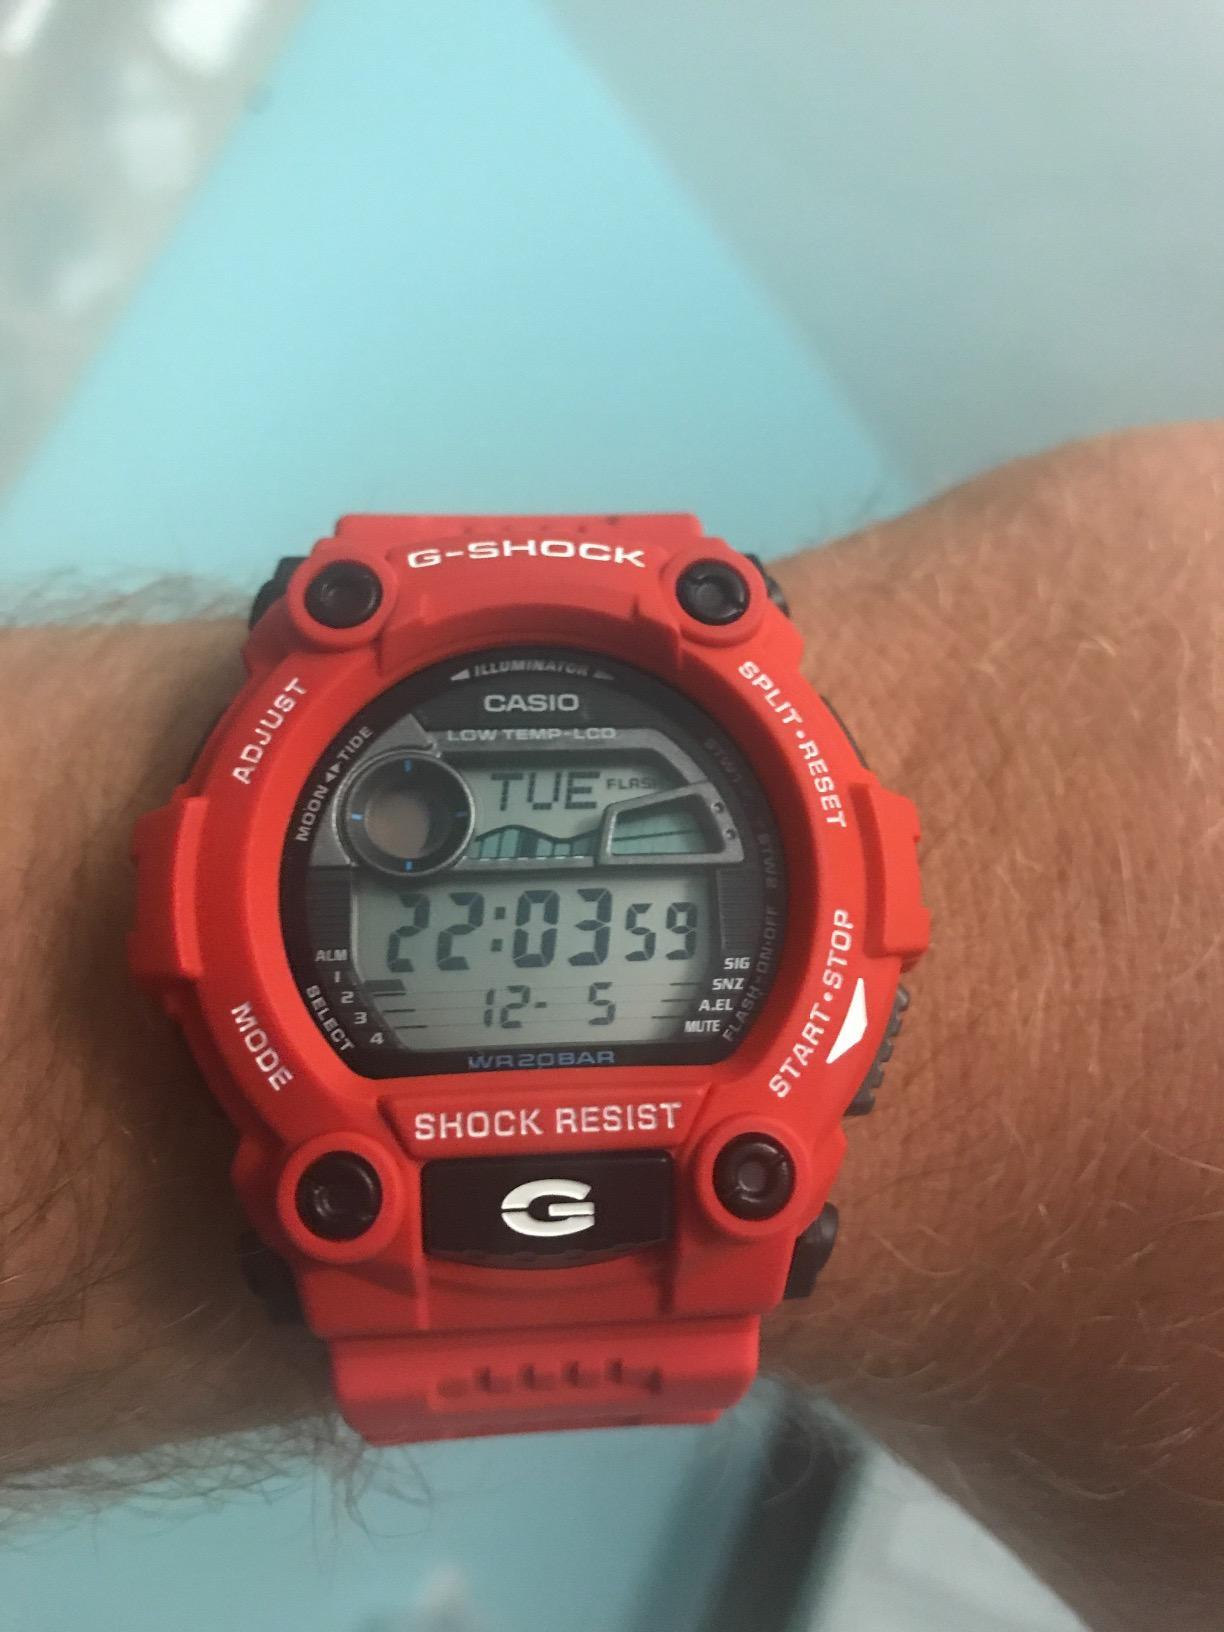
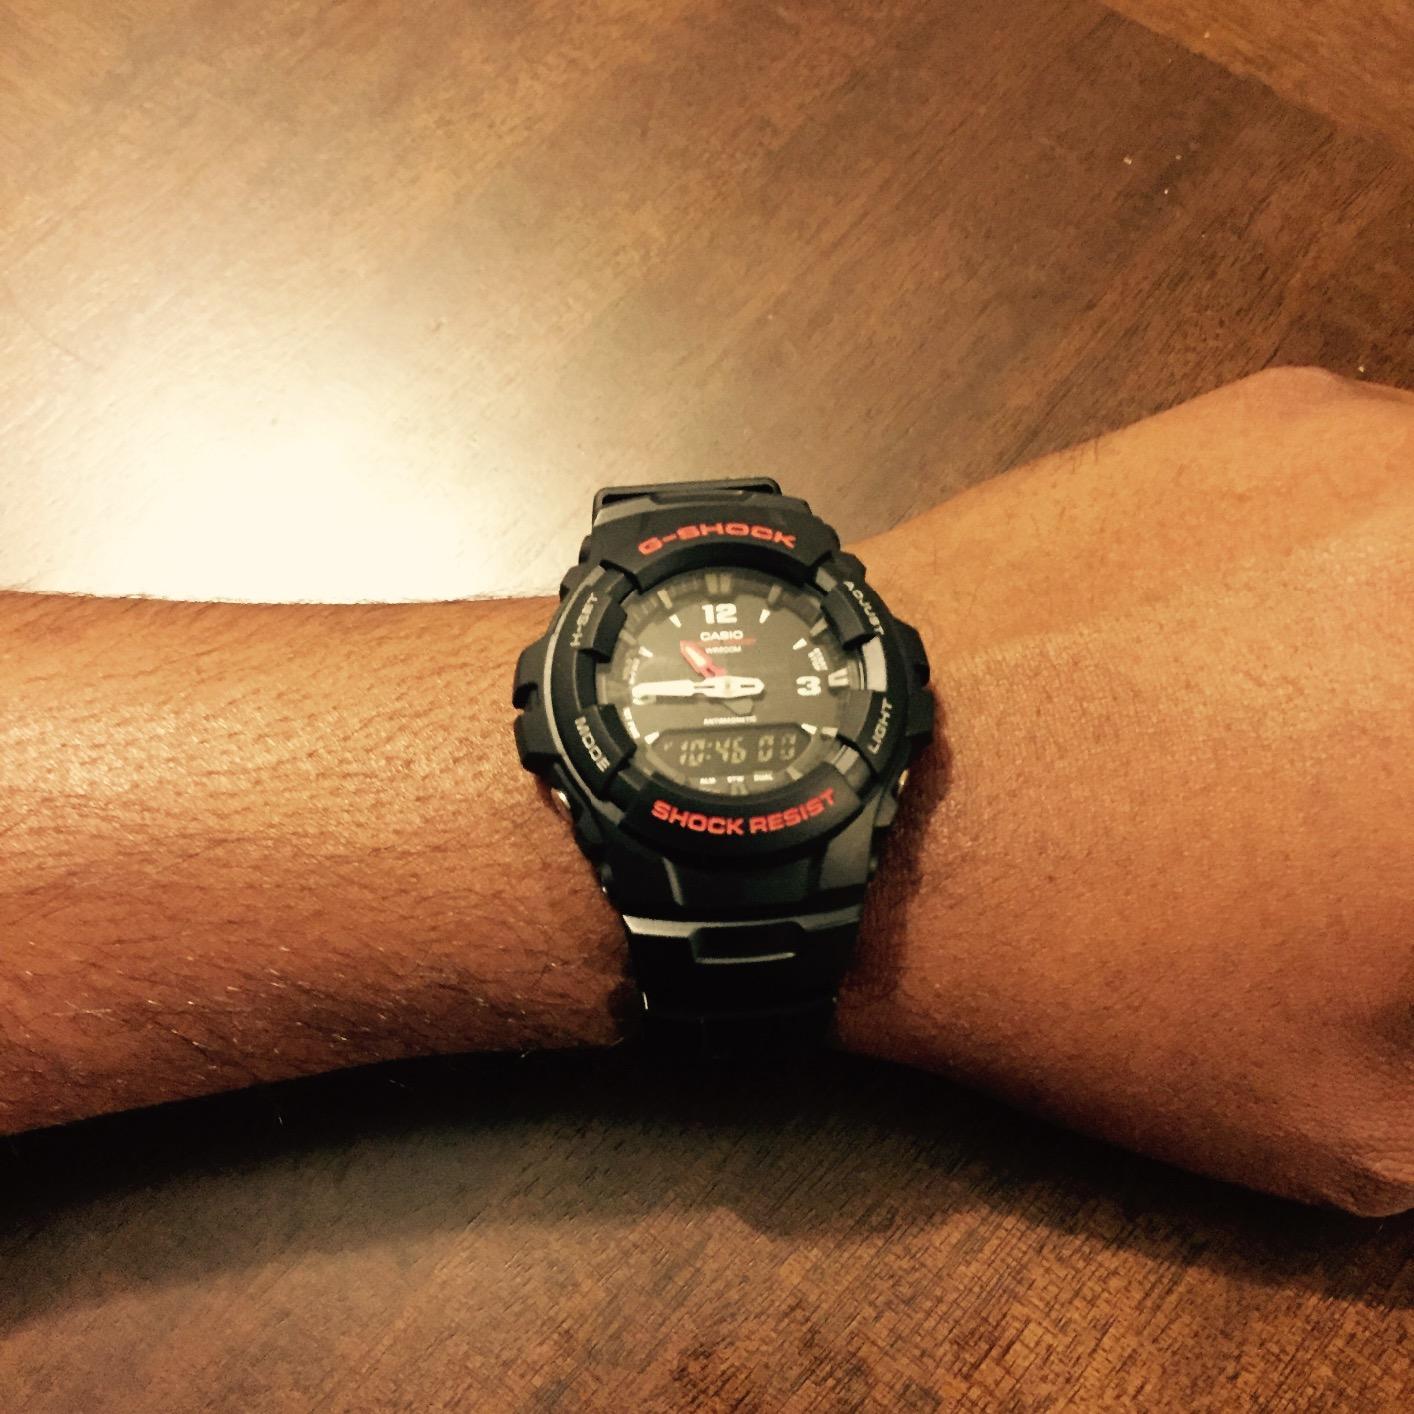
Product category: accessories_watch
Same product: no